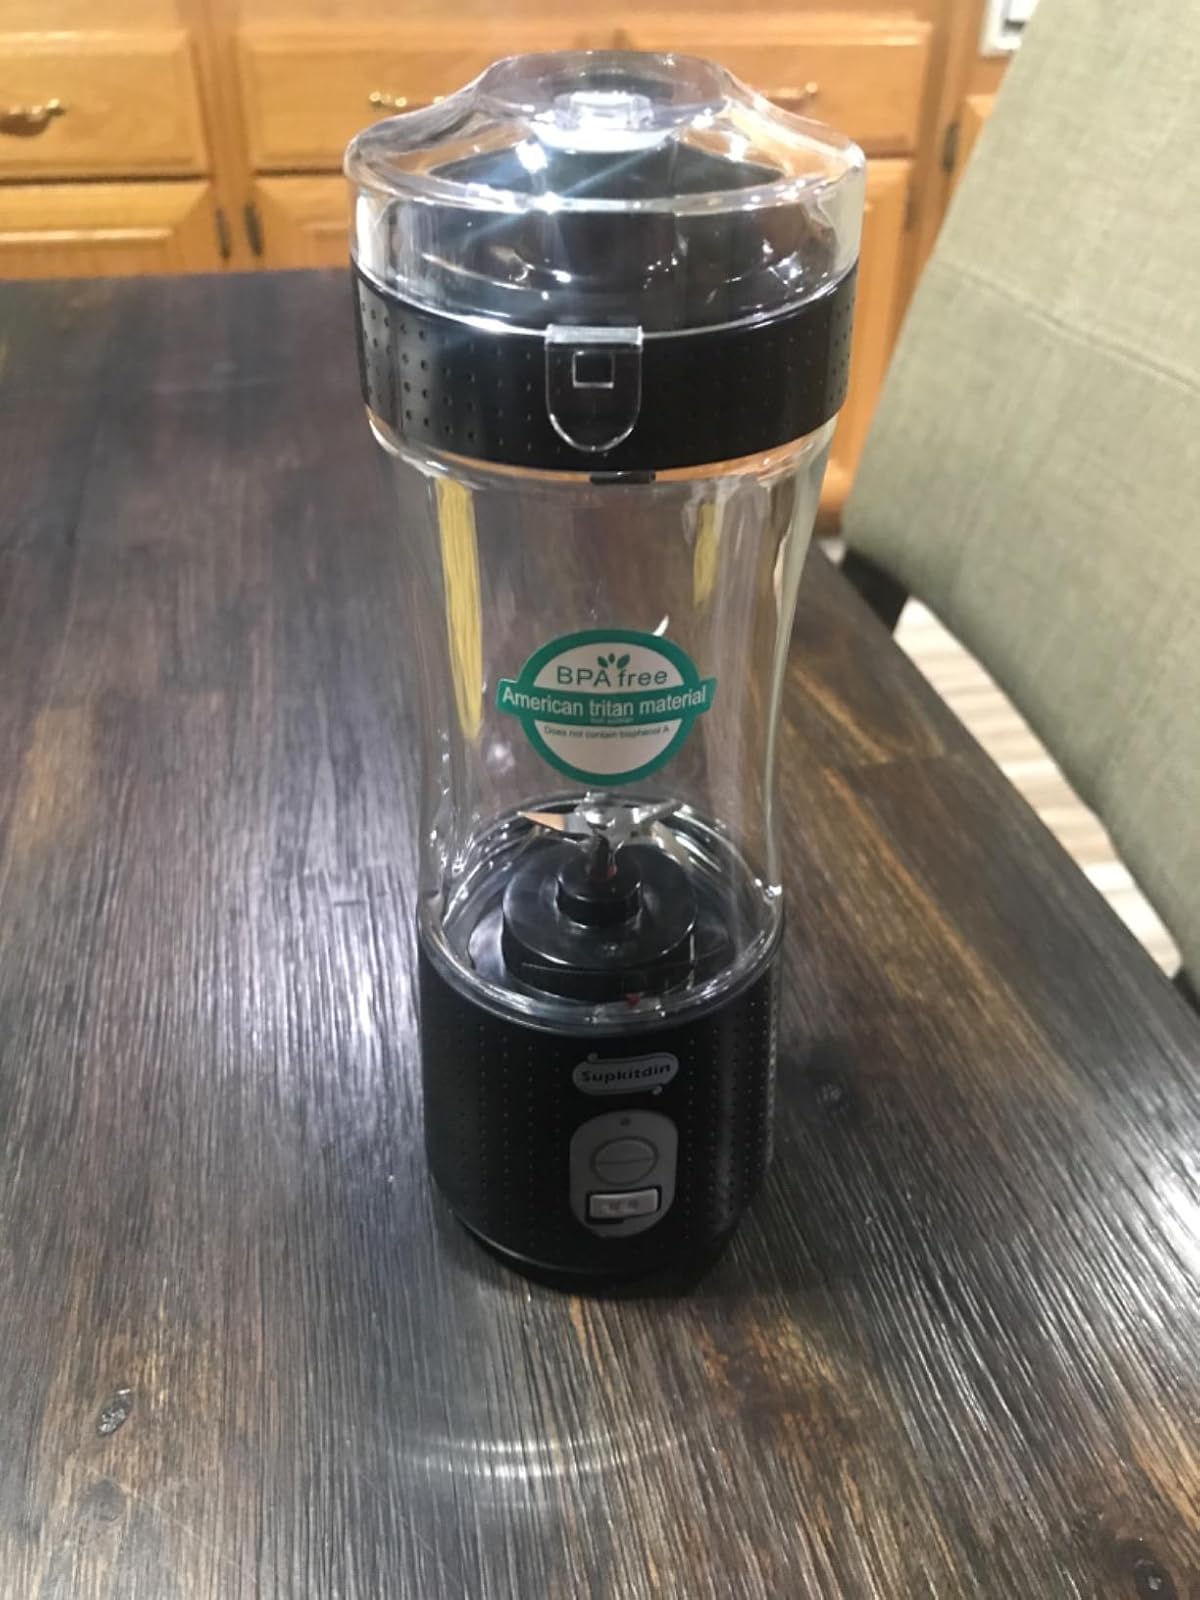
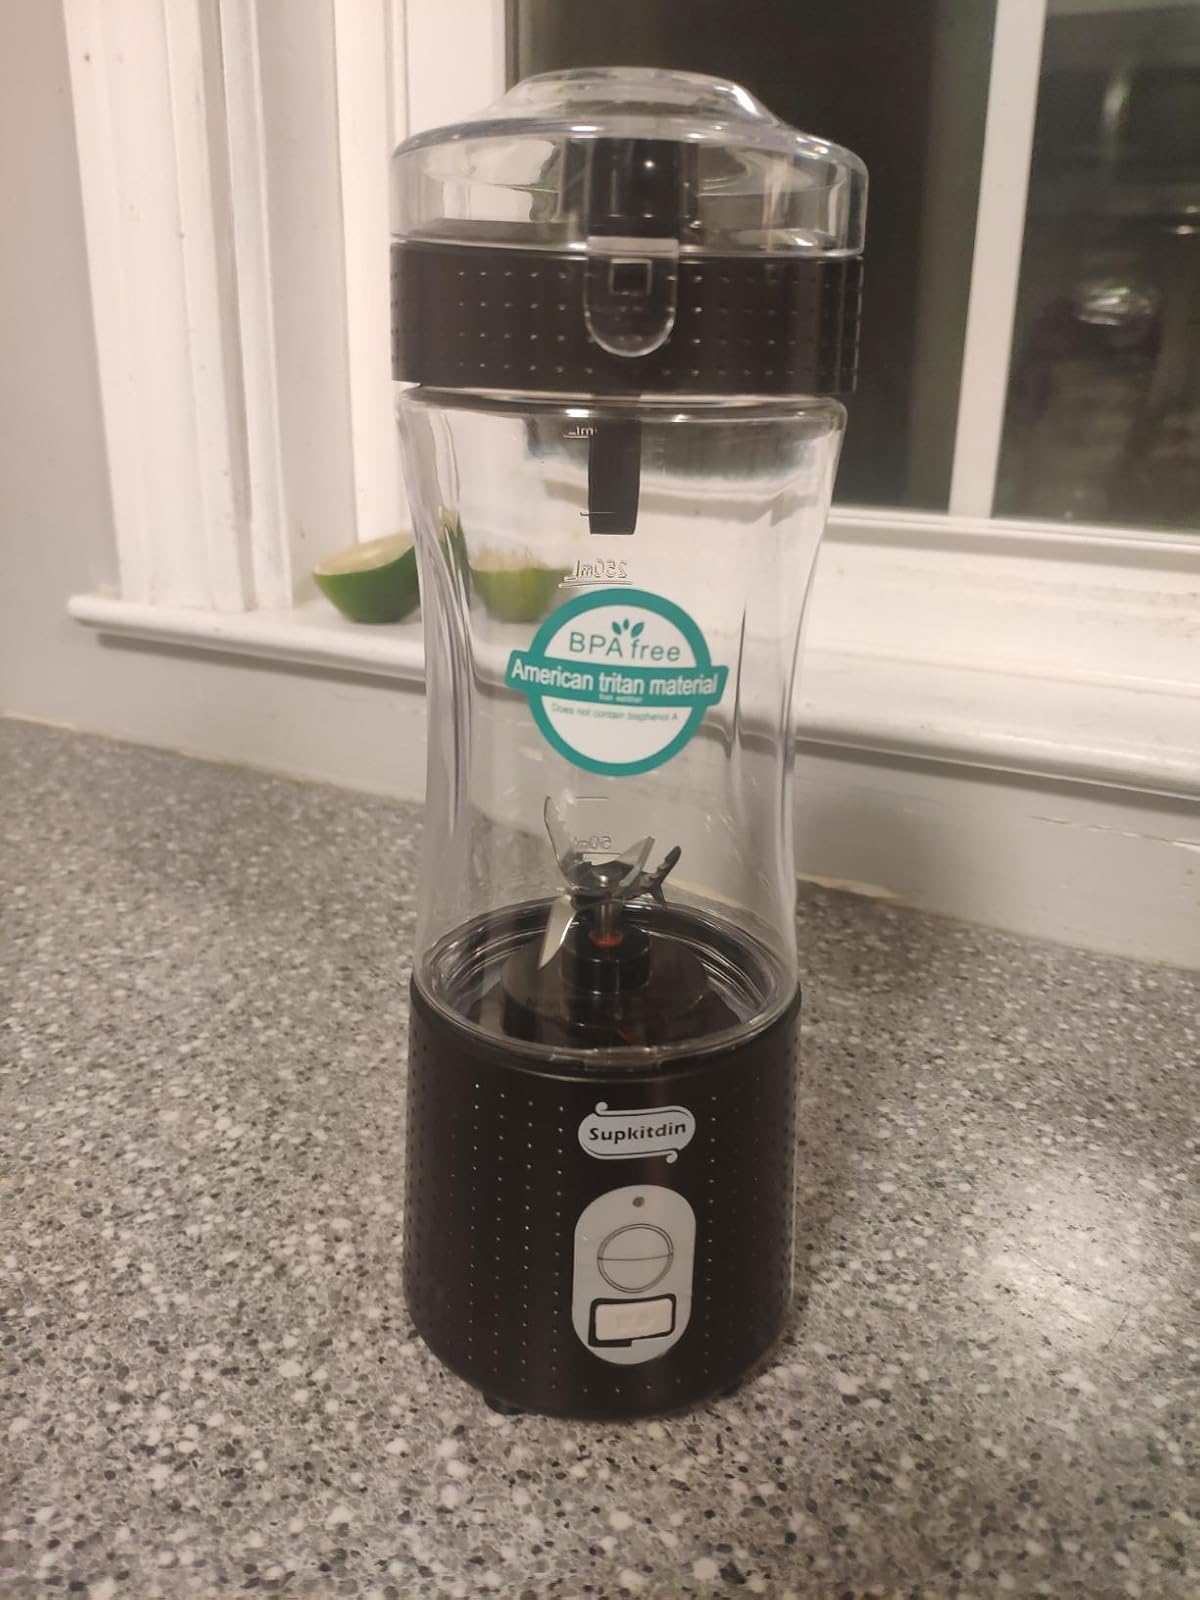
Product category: items_blender
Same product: yes